William John Birch

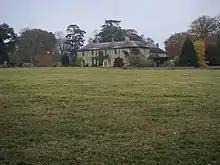
Pudlicote House, 2009 photograph

William John Birch was educated at Balliol College, Oxford and New Inn Hall, graduating B.A. in 1832, M.A. 1835. He entered Lincoln's Inn in 1832 and was called to the bar in 1841. He did not practise the law.